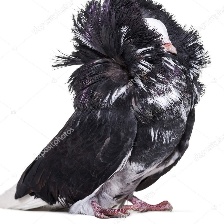
Species: JACOBIN PIGEON
Scientific name: COLUMBA LIVIA